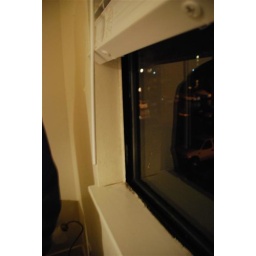
water damage around window